Recha Freier

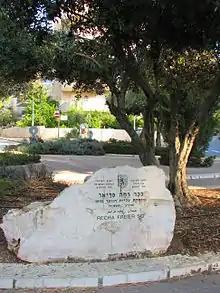
Recha Freier Square, Katamon, Jerusalem

Recha Freier (Hebrew: רחה פריאר) born Recha Schweitzer, (October 29, 1892 in Norden, East Frisia – April 2, 1984 in Jerusalem) founded the Youth Aliyah organization in 1933. The organization saved the lives of 7,000 Jewish children by helping them to leave Nazi Germany for Mandatory Palestine before and during the Holocaust.